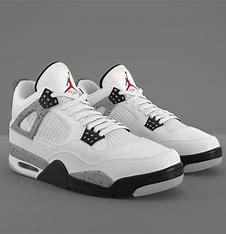
Brand: Jordan
Model: 4 Retro